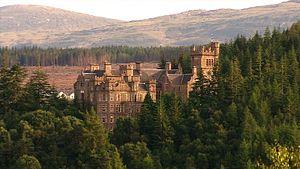
Cette liste recense les principaux châteaux du council area de Highland en Écosse.